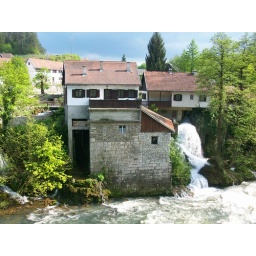
Houses along the river in Rastoke, Croatia have waterfalls running underneath them.